St John's Anglican Church, New Town

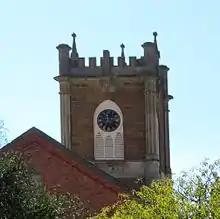
St John's Church clock, seen from Creek Road

As described by Archer's biographer, Roy Smith: "The tower of St. John's Church, New Town is carried out in freestone in a simple pointed Gothic style, with a battlemented top and with octagonal buttresses finishing as pinnacles. It is an attractive tower" (Smith, 1962, p. 14). On all four sides, the tower exhibits a clock that still chimes the hours, although it is "older than Big Ben" according to Walters, who records that it was made in London in 1818 by Thwaites & Reed and that the clock's bell was donated as a royal gift from the English king, William IV in 1834.